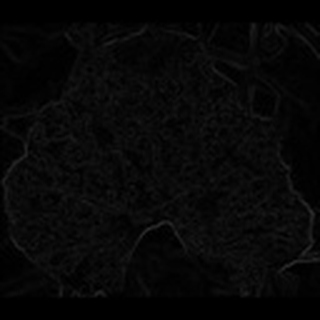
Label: cotton_powdery_mildew